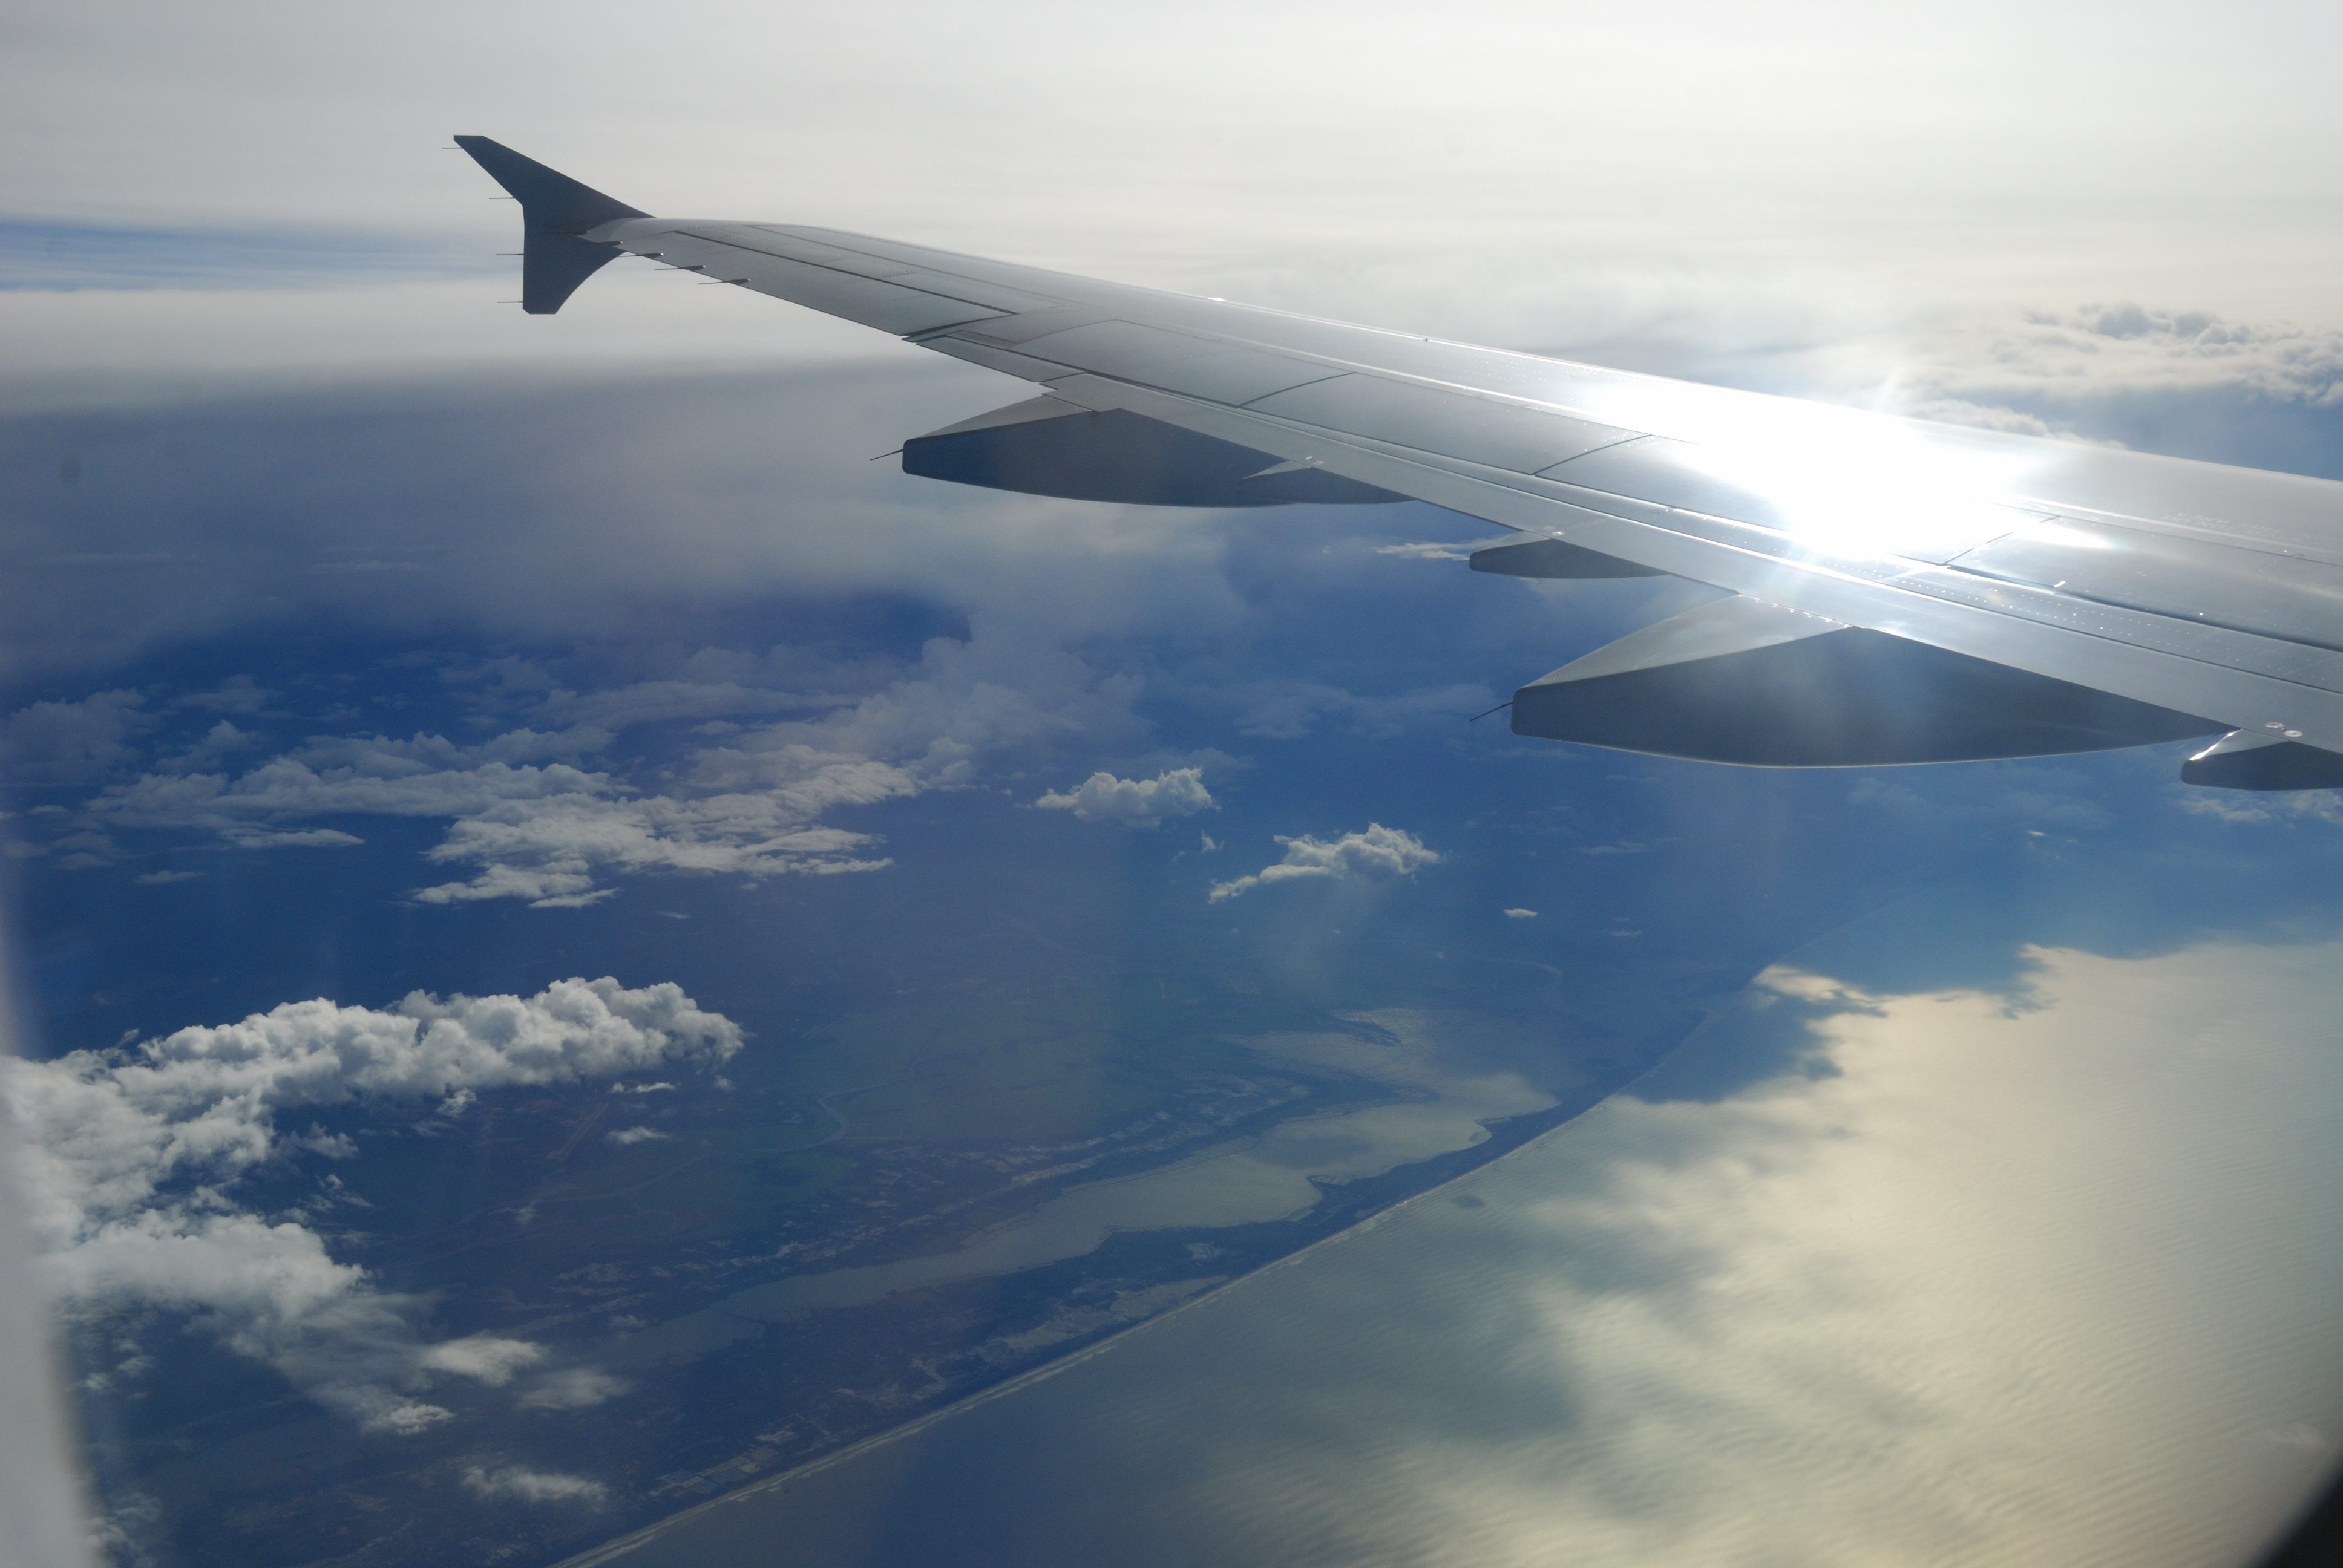
wing, cloud, sky, photography, atmosphere, airplane, aircraft, reflection, vehicle, airline, aviation, flight, blue, blue sky, clouds, airplanes, airliner, vietnam, jet aircraft, air travel, atmosphere of earth, narrow body aircraft, vna, sea bank